Elizabeth Charlotte, Madame Palatine

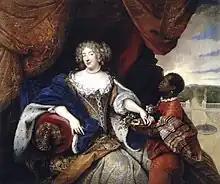
Elisabeth Charlotte, Duchesse d'Orléans, with a moorish page, by François de Troy, 1680.

Until her husband's death in 1701, she resided in her own apartments in her husband's residences, the Palais Royal in Paris, and the Château de Saint-Cloud. The couple lived mostly at the royal court, where they had to be present for about three-quarters of the year, first in the Château de Saint-Germain-en-Laye and, after its completion in 1682, in the Palace of Versailles, where they had two adjacent apartments in the main wing. They also had apartments in the Palace of Fontainebleau, where the court went in autumn for the hunting season. Liselotte (unlike her husband) took part in this tradition with enthusiasm. She often rode with the King through the woods and fields all day long, from morning to night, without being deterred by occasional falls or sunburn. From Fontainebleau, the couple made regular visits to Montargis Castle, which belonged to Monsieur and which, according to their marriage contract, would later fall to Madame as a widow's seat. Liselotte maintained her own court of 250 people, which cost 250,000 livres annually, while her husband maintained an even larger one.